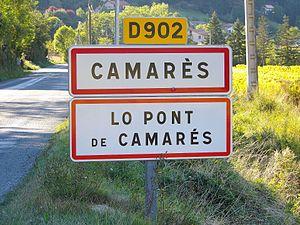
Panneau bilingue français-occitan à l'entrée de Camarès (Aveyron, France)